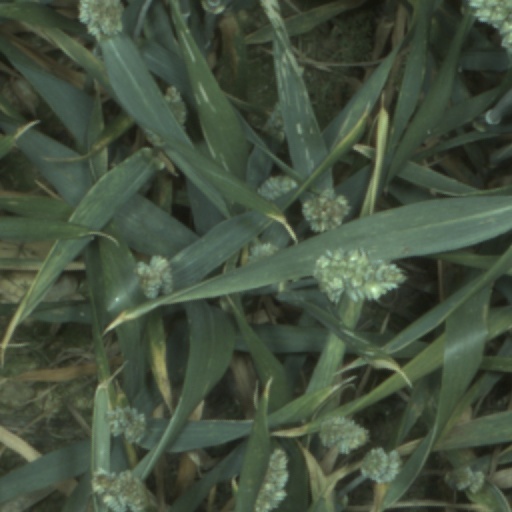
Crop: wheat